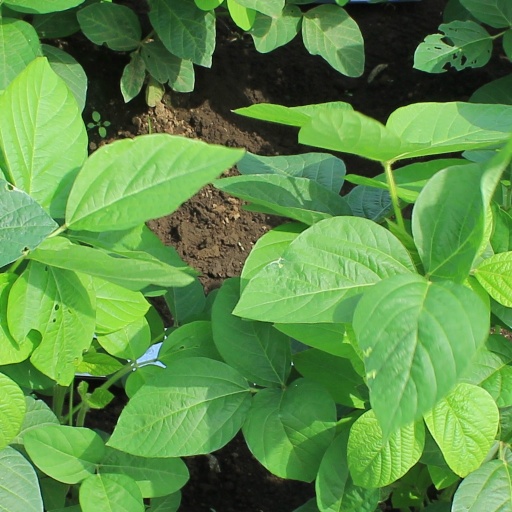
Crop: soybean